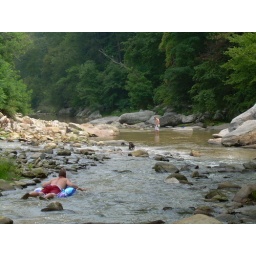
boys playin in the river